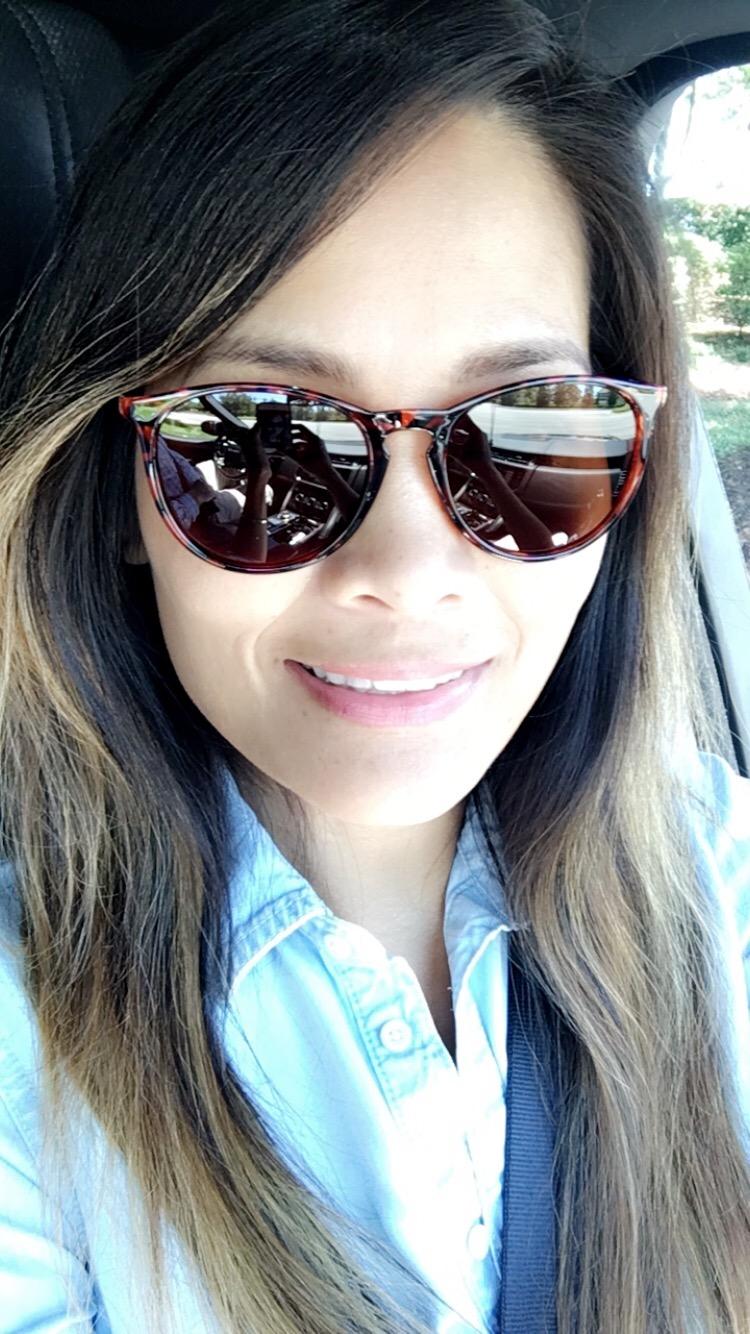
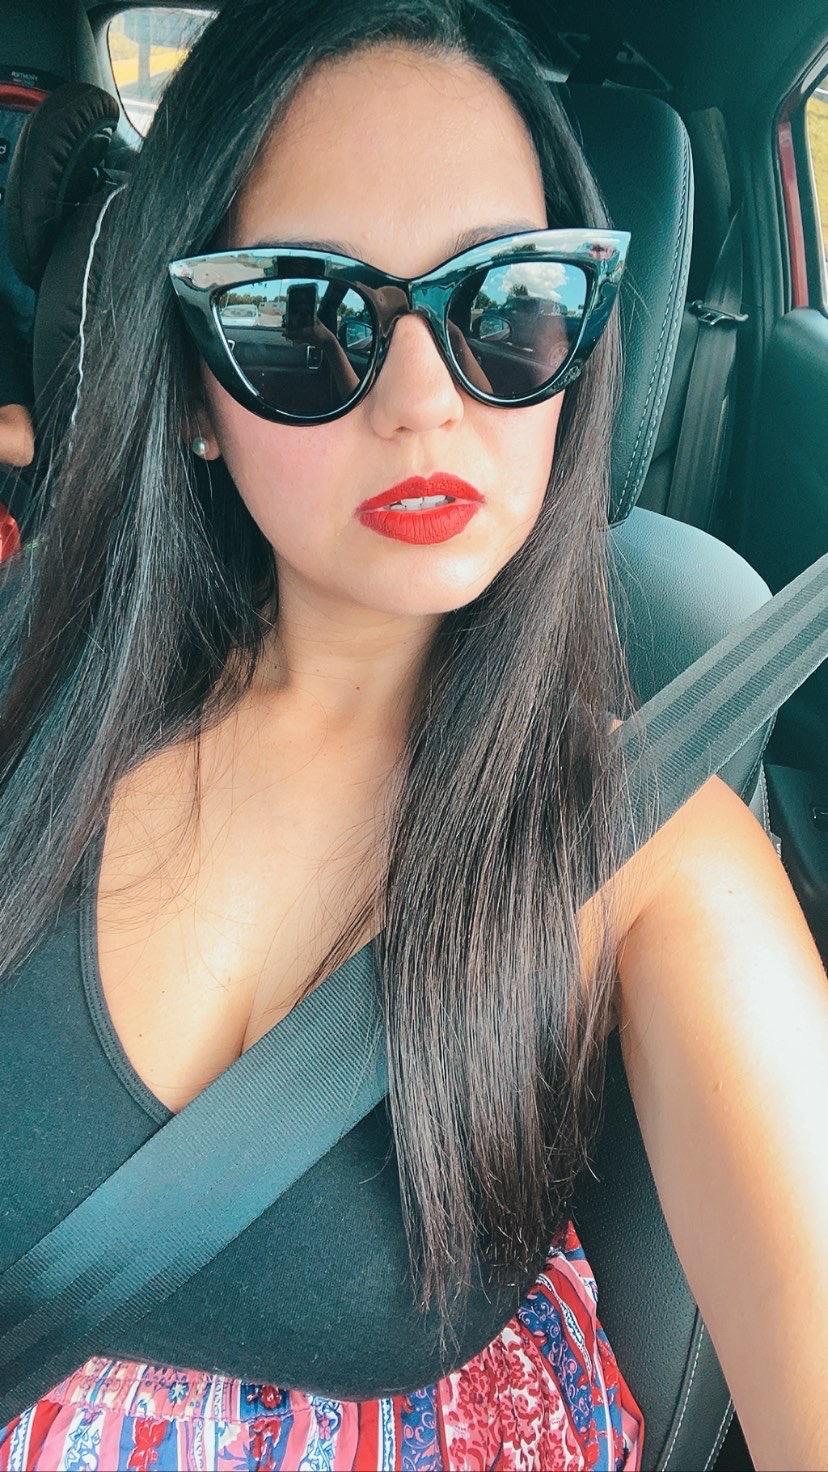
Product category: accessories_sunglasses
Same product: no